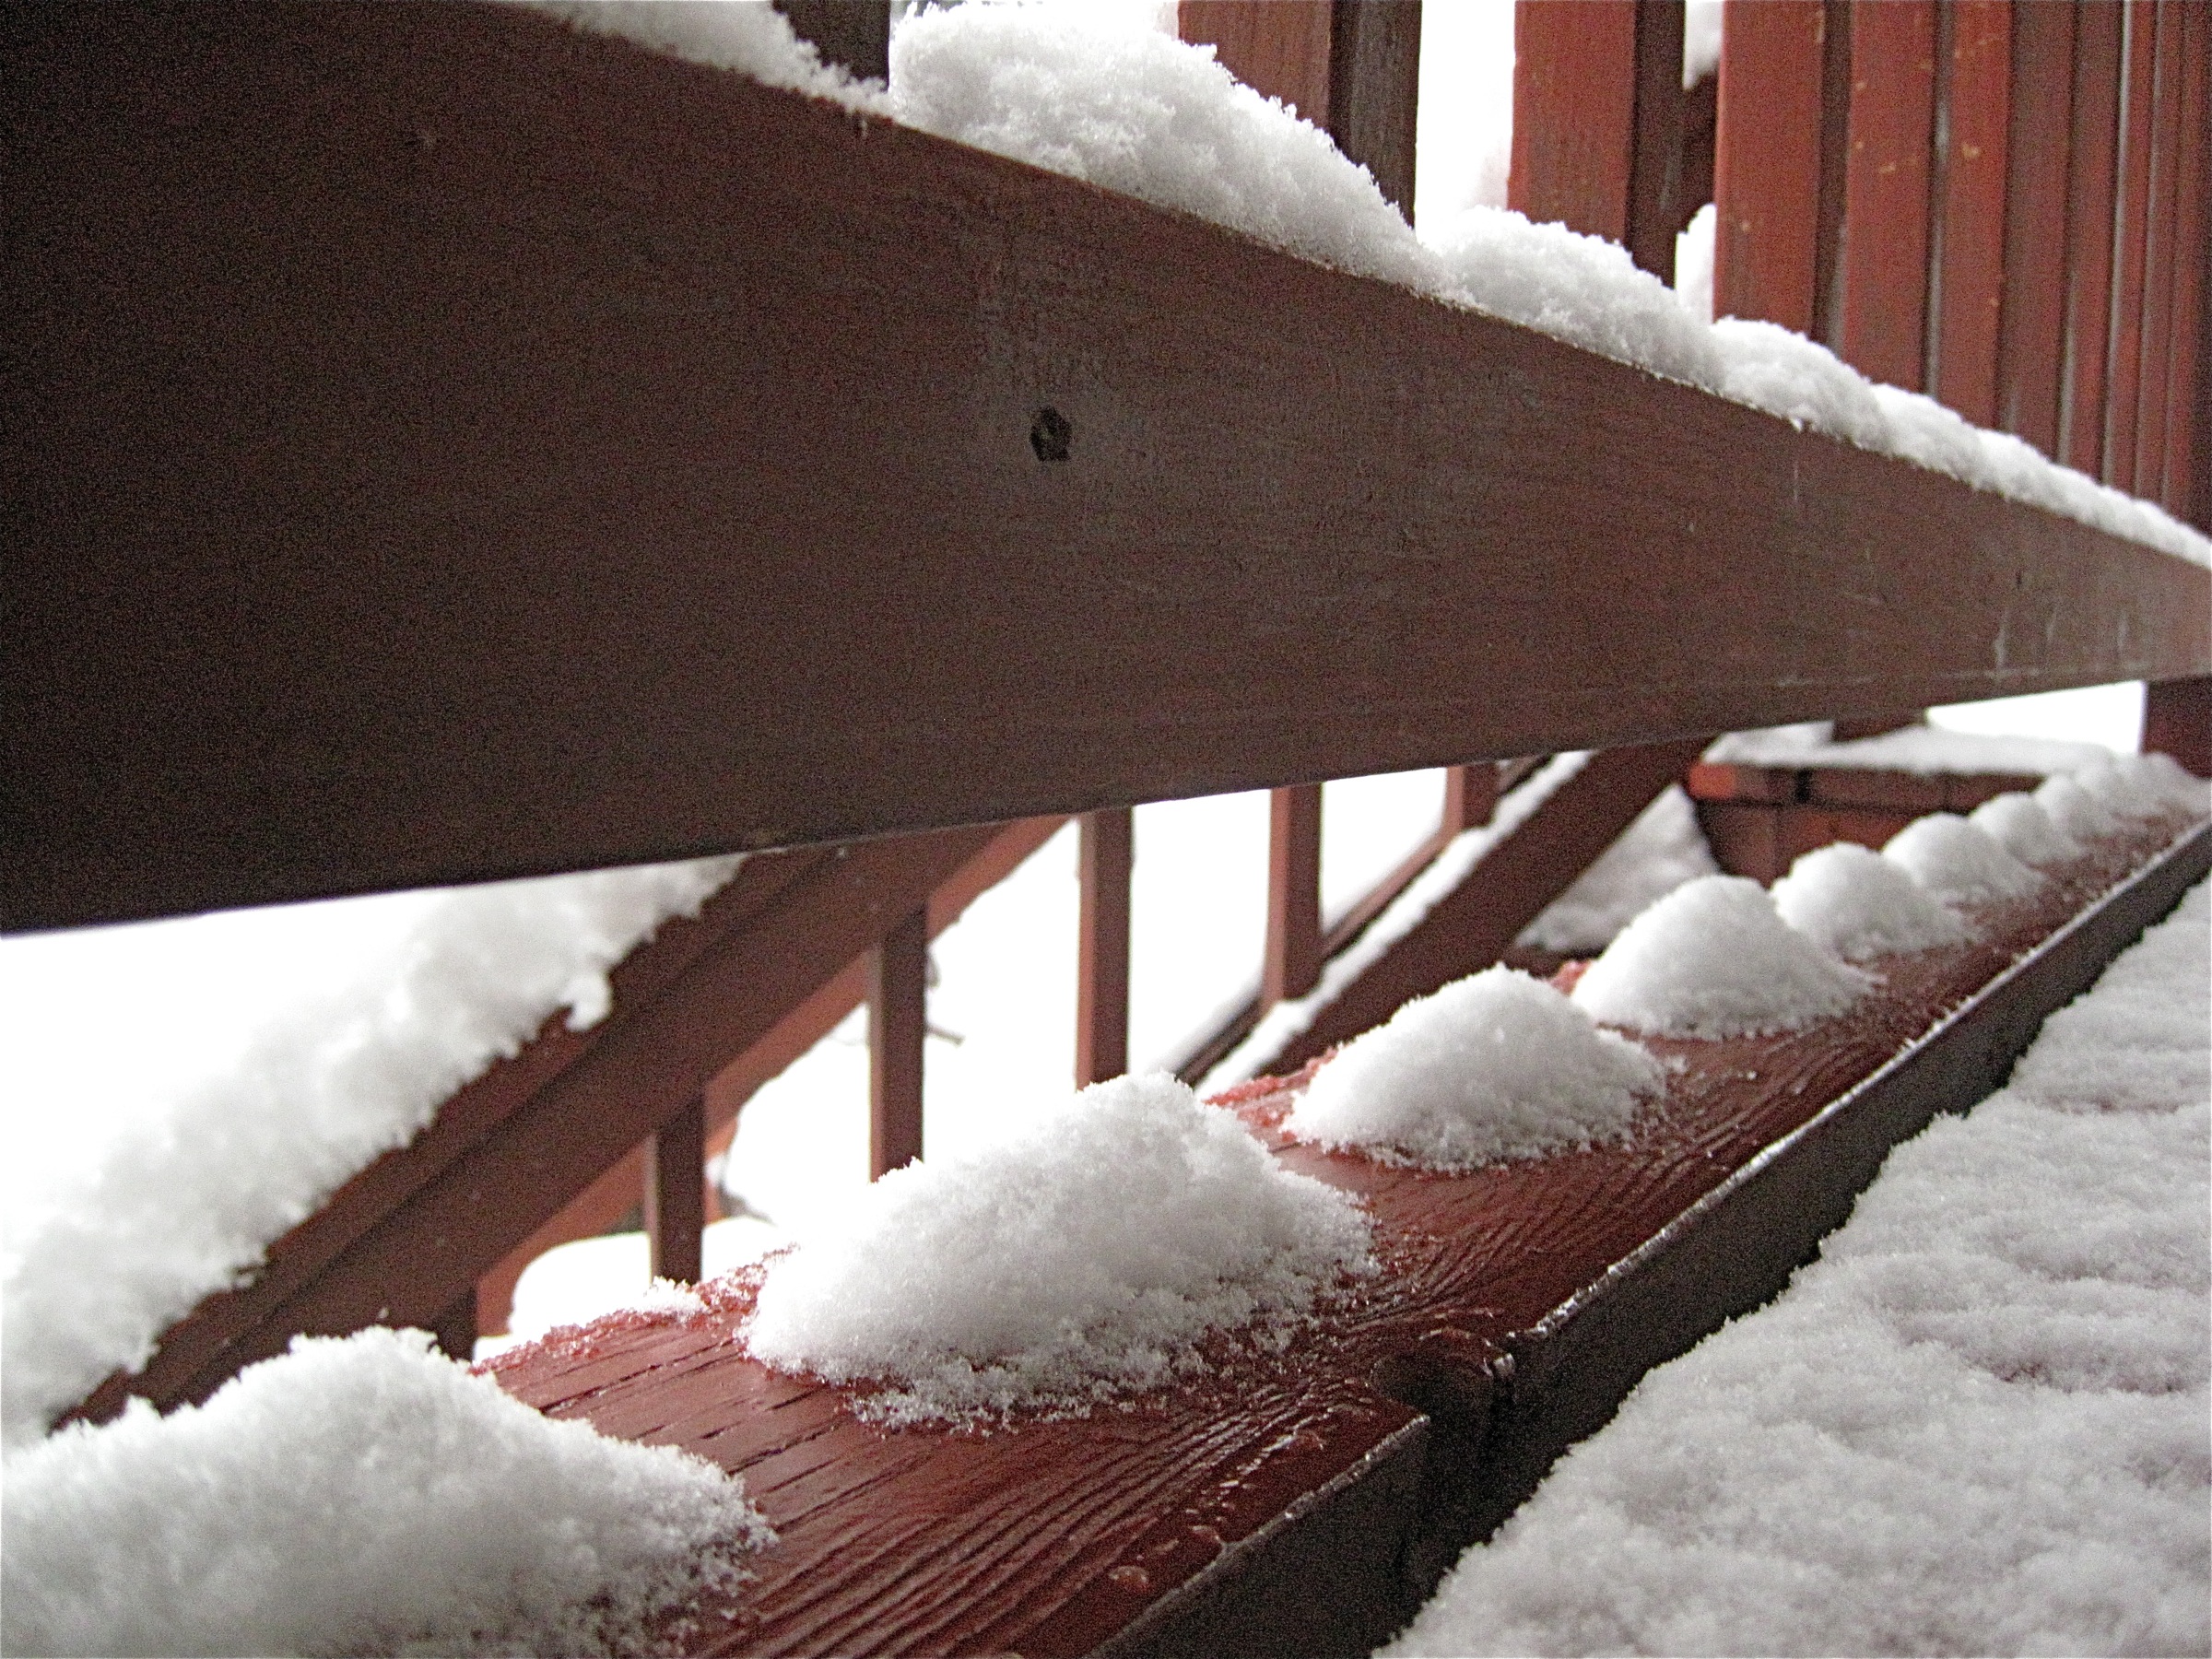
snow, winter, white, ice, weather, season, blizzard, freezing